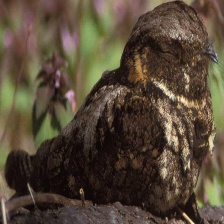
Species: EASTERN WIP POOR WILL
Scientific name: ANTROSTOMUS VOCIFERUS